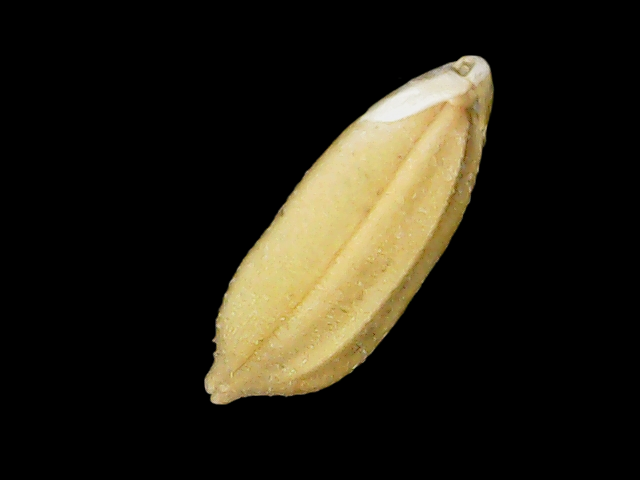
Rice variety: Binadhan08